Ignacio Comonfort

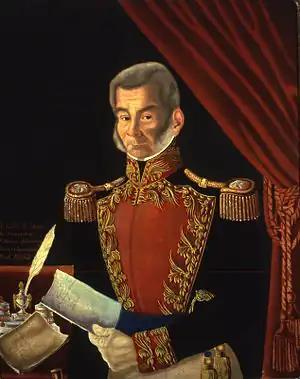
President Juan Álvarez

President Alvarez proceeded to form a cabinet and chose Ignacio Comonfort as Minister of War. Melchor Ocampo was made Minister of Relations, Guillermo Prieto was made Minister of the Treasury, and Benito Juarez of Justice and Ecclesiastical Affairs. Miguel Lerdo de Tejada was made Minister of Development.